Adriano Frassinelli

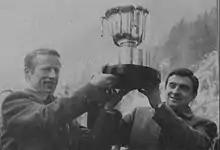

Adriano Frassinelli (born 11 April 1943) is an Italian bobsledder who competed in the late 1960s and early 1970s. He won the silver medal in the four-man event at the 1972 Winter Olympics in Sapporo.